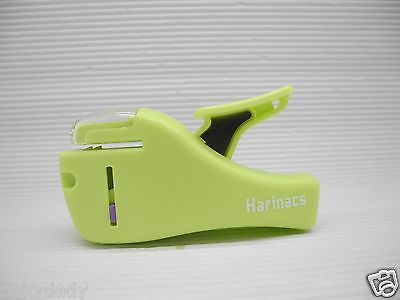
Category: stapler